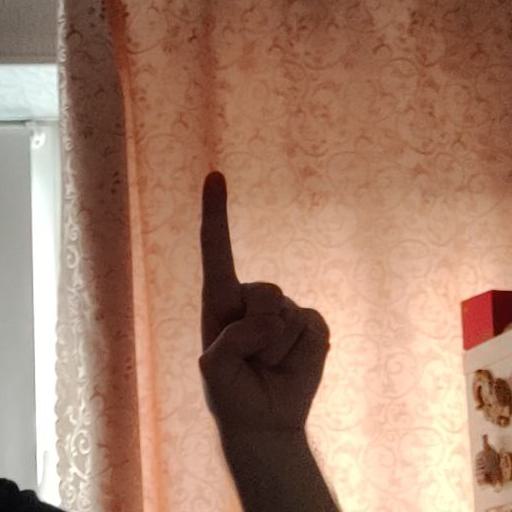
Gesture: one